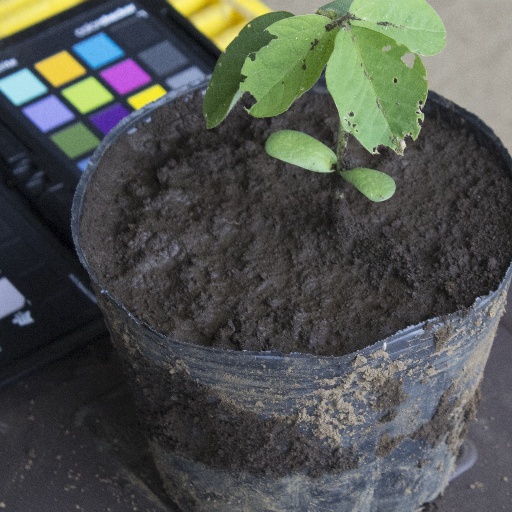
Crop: soybean